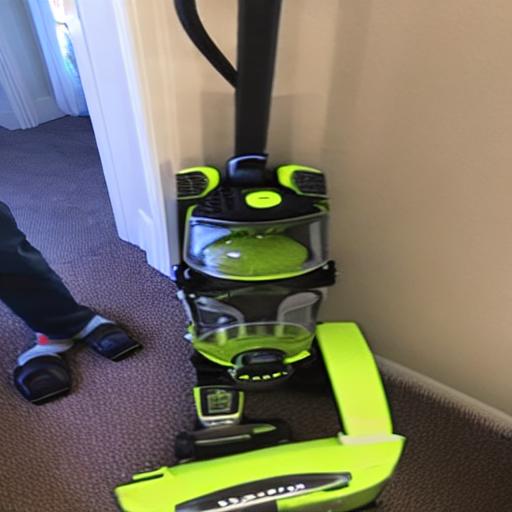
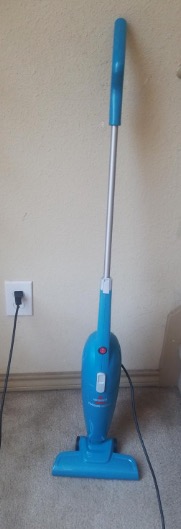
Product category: items_vacuum
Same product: no